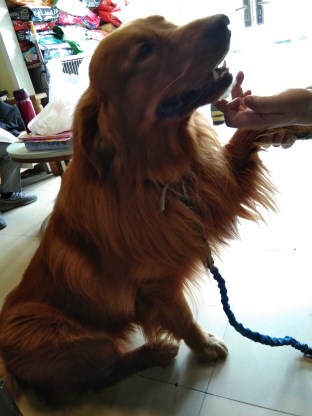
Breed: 5355-n000126-golden_retriever